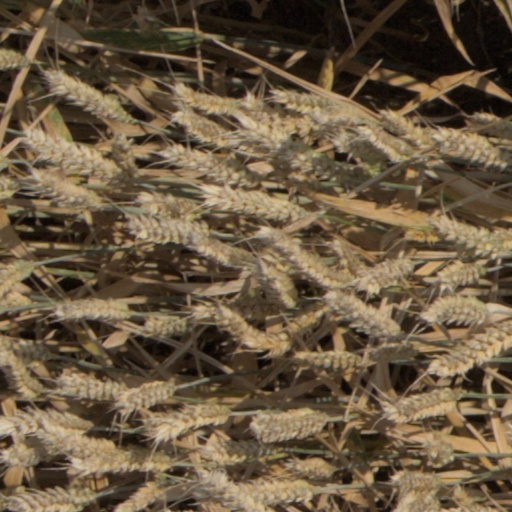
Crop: wheat